Iconography of Shiva temples in Tamil Nadu

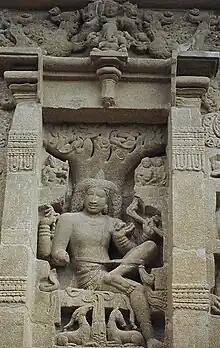
Dakshinamurti

Parvati (Sanskrit: , IAST: Pārvatī) is a Hindu goddess. "Shaiva" tradition is replete with a number of form of goddesses and all of the consorts, Parvati is the most celebrated and artistic. Parvati is nominally the second consort of Shiva, the Hindu god of destruction and rejuvenation. However, she is not different from Satī, being the reincarnation of Shiva's wife. Parvati is the mother of the gods and goddess, Ganesha and Skanda (Kartikeya). Some communities believe her to be the sister of Vishnu. Parvati, when depicted alongside Shiva, generally appears with two arms, but when alone, she is shown having four or eight arms, and astride a tiger or lion. Generally considered a benevolent goddess, Parvati also has wrathful incarnations, such as Durga, Kali, Shitala Devi, Tara, Chandi, and the Mahavidyas as well as benevolent forms like Kathyayini, Mahagauri, Kamalatmika, Bhuvaneshwari, and Lalita.